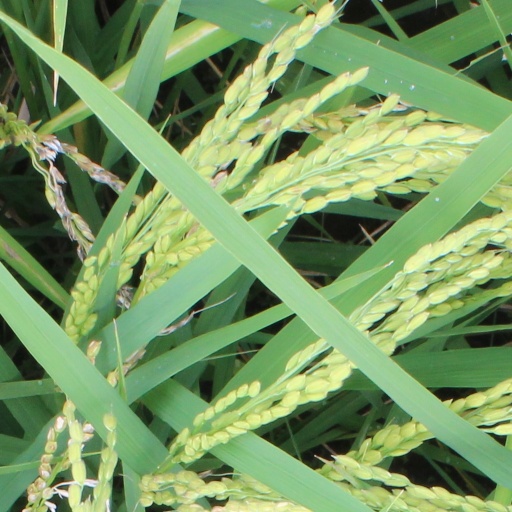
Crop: rice